Ime Udoka

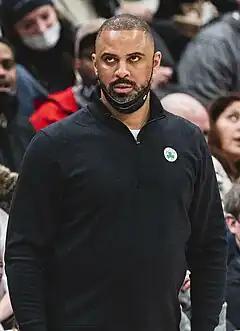
Udoka in 2022

Although the Celtics began the 2021–22 season with an 18–21 record, they began a turnaround in January and finished as the #2-seed in the Eastern Conference with a 51–31 record. During the turnaround, Udoka earned two Eastern Conference Coach of the Month awards, one in February and another for March and April. During the playoffs, the Celtics swept the Brooklyn Nets in the first round before beating the Milwaukee Bucks in seven games during the Eastern Conference Semifinals. The Celtics went on to defeat the Miami Heat in seven games during the Eastern Conference Finals to make their first NBA Finals appearance since 2010. However, the Celtics lost the 2022 NBA Finals to the Golden State Warriors in six games despite a 2–1 lead.